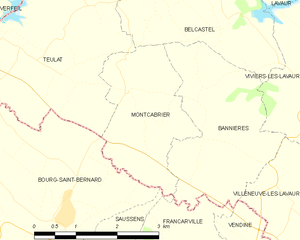
Carte des communes françaises Montcabrier